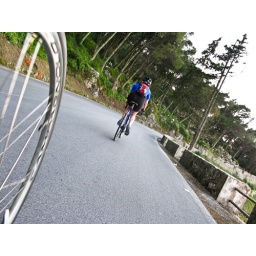
Hanging over the side of the bike whilst climbing up a hill